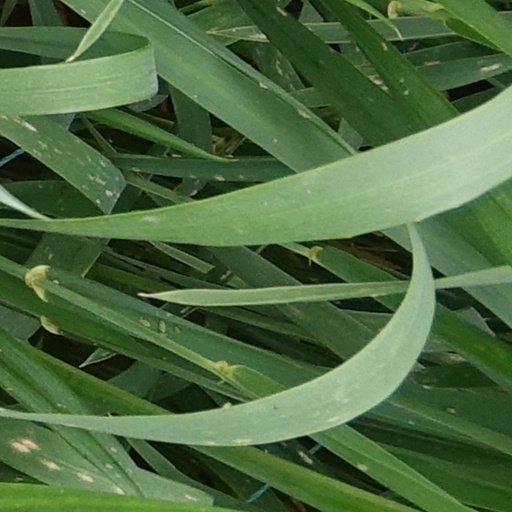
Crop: wheat